Melaleuca cajuputi

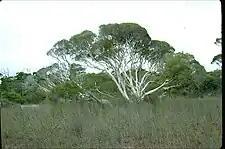
Habit

"Melaleuca cajuputi" was first formally described in 1809 by Thomas Powell in "Pharmacopoeia of the Royal College of Physicians of London" with a reference to an earlier (1747) description by Rumphius in "Herbarium Amboinense". The specific epithet ("cajuputi") is probably from the Indonesian or Malay name for the plant, , meaning "white tree".